Clan MacDonell of Glengarry

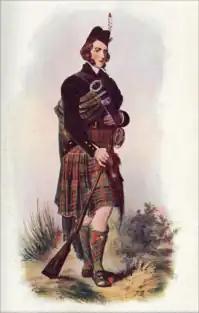
Clan tartan. Illustration by R. R. McIan from James Logan's "The Clans of the Scottish Highlands", published in 1845.

Donald MacAngus was briefly imprisoned by Lord Ochiltree, Lord Chancellor of Scotland in 1626, but secured a charter in 1627, making Glengarry a free barony. When the Wars of the Three Kingdoms began in 1639, Donald MacAngus passed his duties to his son, Aeneas, 9th of Glengarry. A staunch Royalist, Aeneas fought under James Graham, 1st Marquis of Montrose in the 1644–1645 campaign, protecting him after the Battle of Philiphaugh. In 1645, Montrose's army defeated Argyll's Covenanters at the Battle of Inverlochy. In the aftermath, The Keppoch bard John MacDonald, known as "Iain Lom", immortalized the battle in verse, taunting the defeated Campbells to retrieve their lost bonnets from the River Lochy and advising them to "take swimming lessons before returning to Glengarry". After Donald MacAngus's death in 1645, Aeneas continued serving the King, fighting in Confederate Ireland in 1647 with the army of Thomas Preston, 1st Viscount Tara. After losing his estates to Oliver Cromwell during the Protectorate, Aeneas regained them following the 1660 Restoration. The clan continued as MacDonald until the patent of nobility was granted to Aeneas, who was raised to the Scottish peerage by the title of "Lord MacDonell and Aros". This is stated to be the origin of the name of MacDonell, McDonell or McDonnell, the orthography varying according to the usage of different families descended from the Glengarry branch.